Abraham de Haen

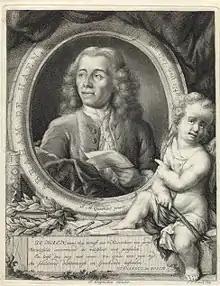
Portrait by Jan Maurits Quinkhard (1771) Rijksmuseum Amsterdam

Abraham de Haen (6 April 1707 in Amsterdam – 8 August 1748 in Amsterdam), also known as Abraham de Haan, was a Dutch draughtsman and engraver known particularly for his drawings of castles and manors. He was also a painter and poet.